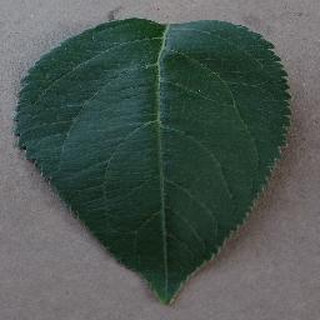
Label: healthy_apple